Mount Hua

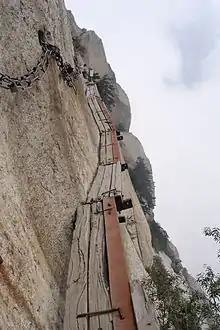
The Plank Walk (not part of the ascent)

As tourism has boomed and the mountain's accessibility vastly improved with the installation of the cable car in the 1990s, visitor numbers have surged. The many exposed, narrow pathways with precipitous drops gave the mountain a deserved reputation for danger, although safety measures—such as cutting deeper pathways, building up stone steps and wider paths, and adding railings—have to some extent mitigated the danger. The local government has opened new tracks and created one-way routes on some of the more dangerous parts so that, barring crowds and icy conditions, the mountain can be scaled without extreme risk now. Some of the most precipitous tracks have been closed off. The former trail leading along a cliff face from the North Peak to the South Peak was known as being extremely dangerous; there is now a new and safer stone-built path to the South Peak temple and on to the Peak itself.